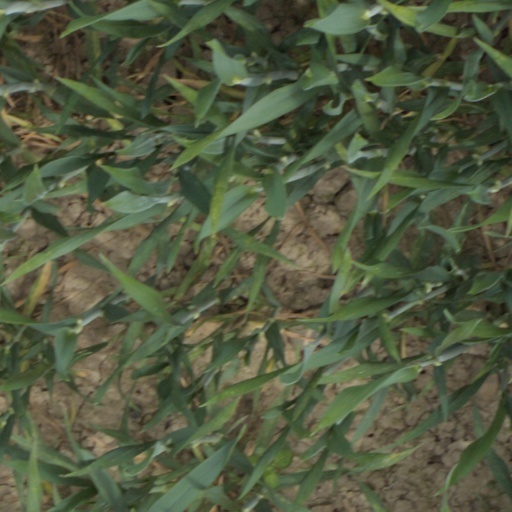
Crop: wheat